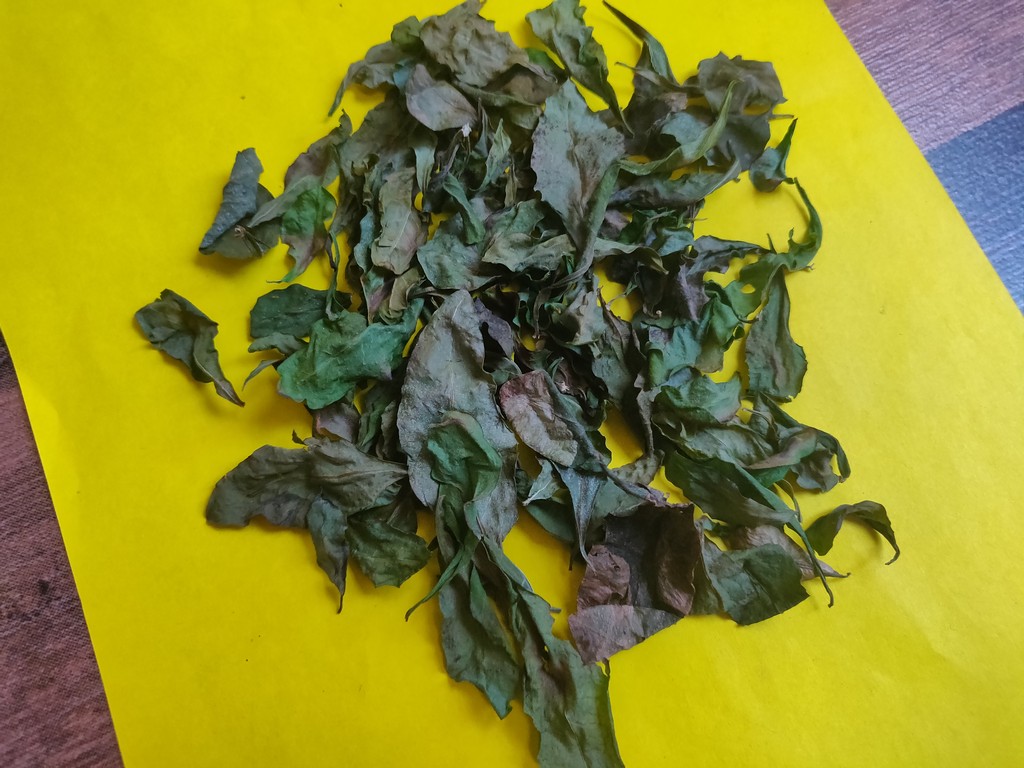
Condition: Dried
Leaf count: multiple
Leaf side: unknown